Campigny, Calvados

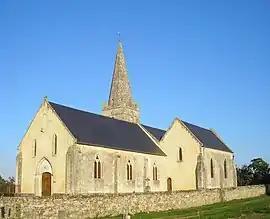
The church in Campigny

Campigny is a commune in the Calvados department and Normandy region of north-western France.